Organised crime in Nigeria

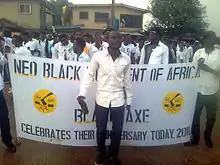
The Neo Black Movement often claim to be entirely unrelated to Black Axe in public statements, however the symbol is shown on their posters.

Highly organised Nigerian confraternities/campus gangs operate worldwide. For example, the Neo Black Movement of Africa. In its own words, the Neo Black Movement of Africa is a "registered non-partisan, non-religious and non-tribal organisation that sincerely seek to revive, retain and modify where necessary those aspects of African culture that would provide vehicles of progress for Africa and her peoples". Nonetheless, law enforcement officials who have investigated members in recent years, for example in Canada, the UK and Italy are convinced that the movement has strayed far from its original path.